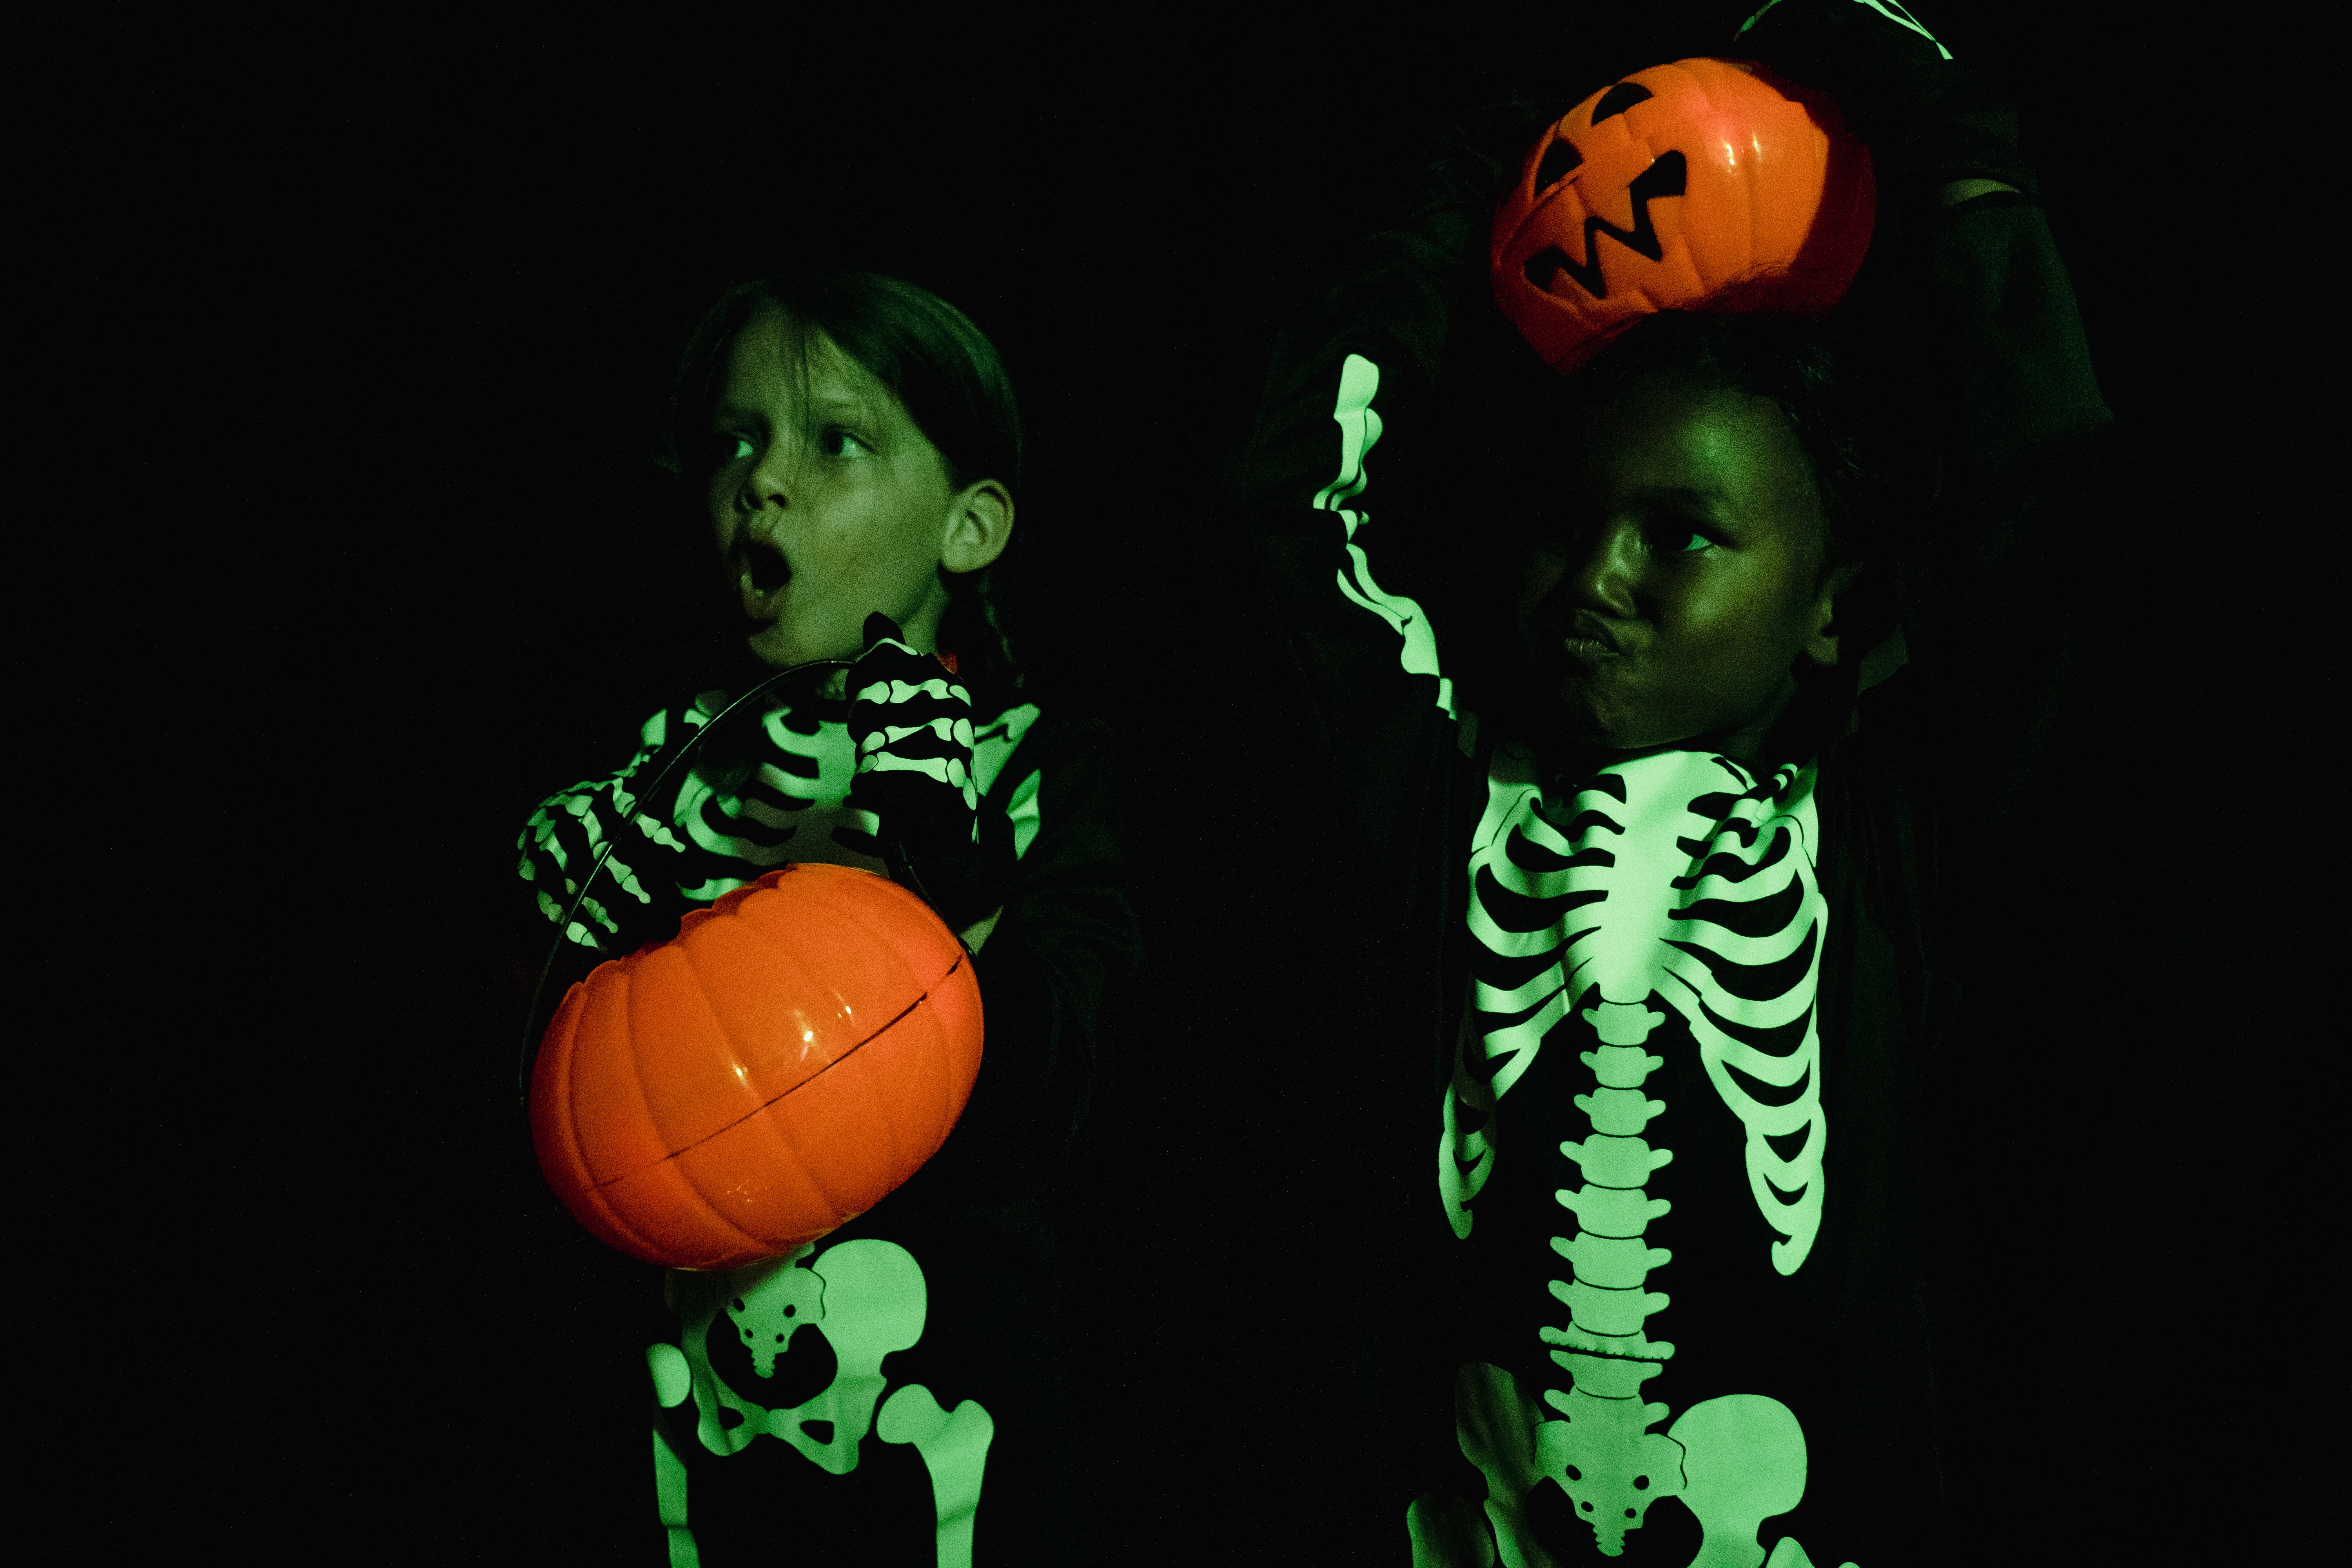
halloween